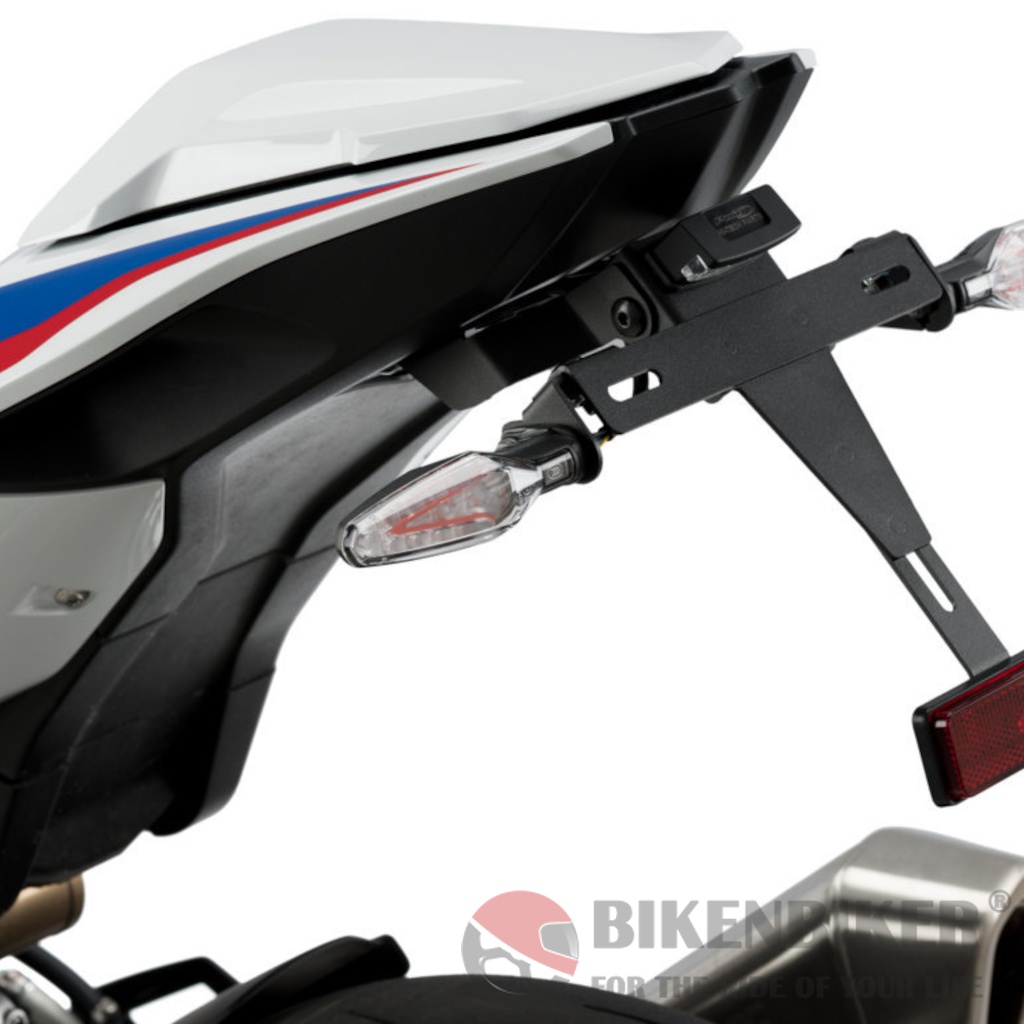
License Plate Holder For BMW S1000RR 2020-Puig
Description License Plate Holder For BMW S1000RR 2020-Puig Replace the original license plate holder of your motorcycle with the Puig license plate holder. Its elevated location gives a Racing character to your motorcycle. The set combines pieces of steel finished in epoxy paint with pieces in Polyamide, achieving an important reduction of weight with respect to the original support. Some of the supports have the option of being fixed or adjustable according to the reference that adheres to each motorcycle. The support comes with space for the indicators, remember that it is not suitable for the originals, and is adjustable up to 3 cm. Note that the support is not served with intermittent, they must be purchased separately. Another point to keep in mind is that connectors are not used to connect the license plate light. The assembly of the piece is very simple and comes with instructions. Other Details Brand-Puig,Spain Part No-3705N
Brand: Puig
Category: Vehicles & Parts > Vehicle Parts & Accessories > Motor Vehicle Parts > Motor Vehicle Frame & Body Parts